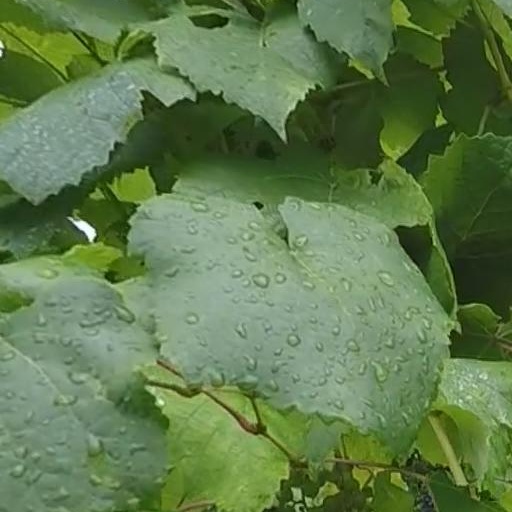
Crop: grape